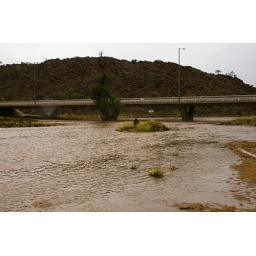
The bridge in the brown water